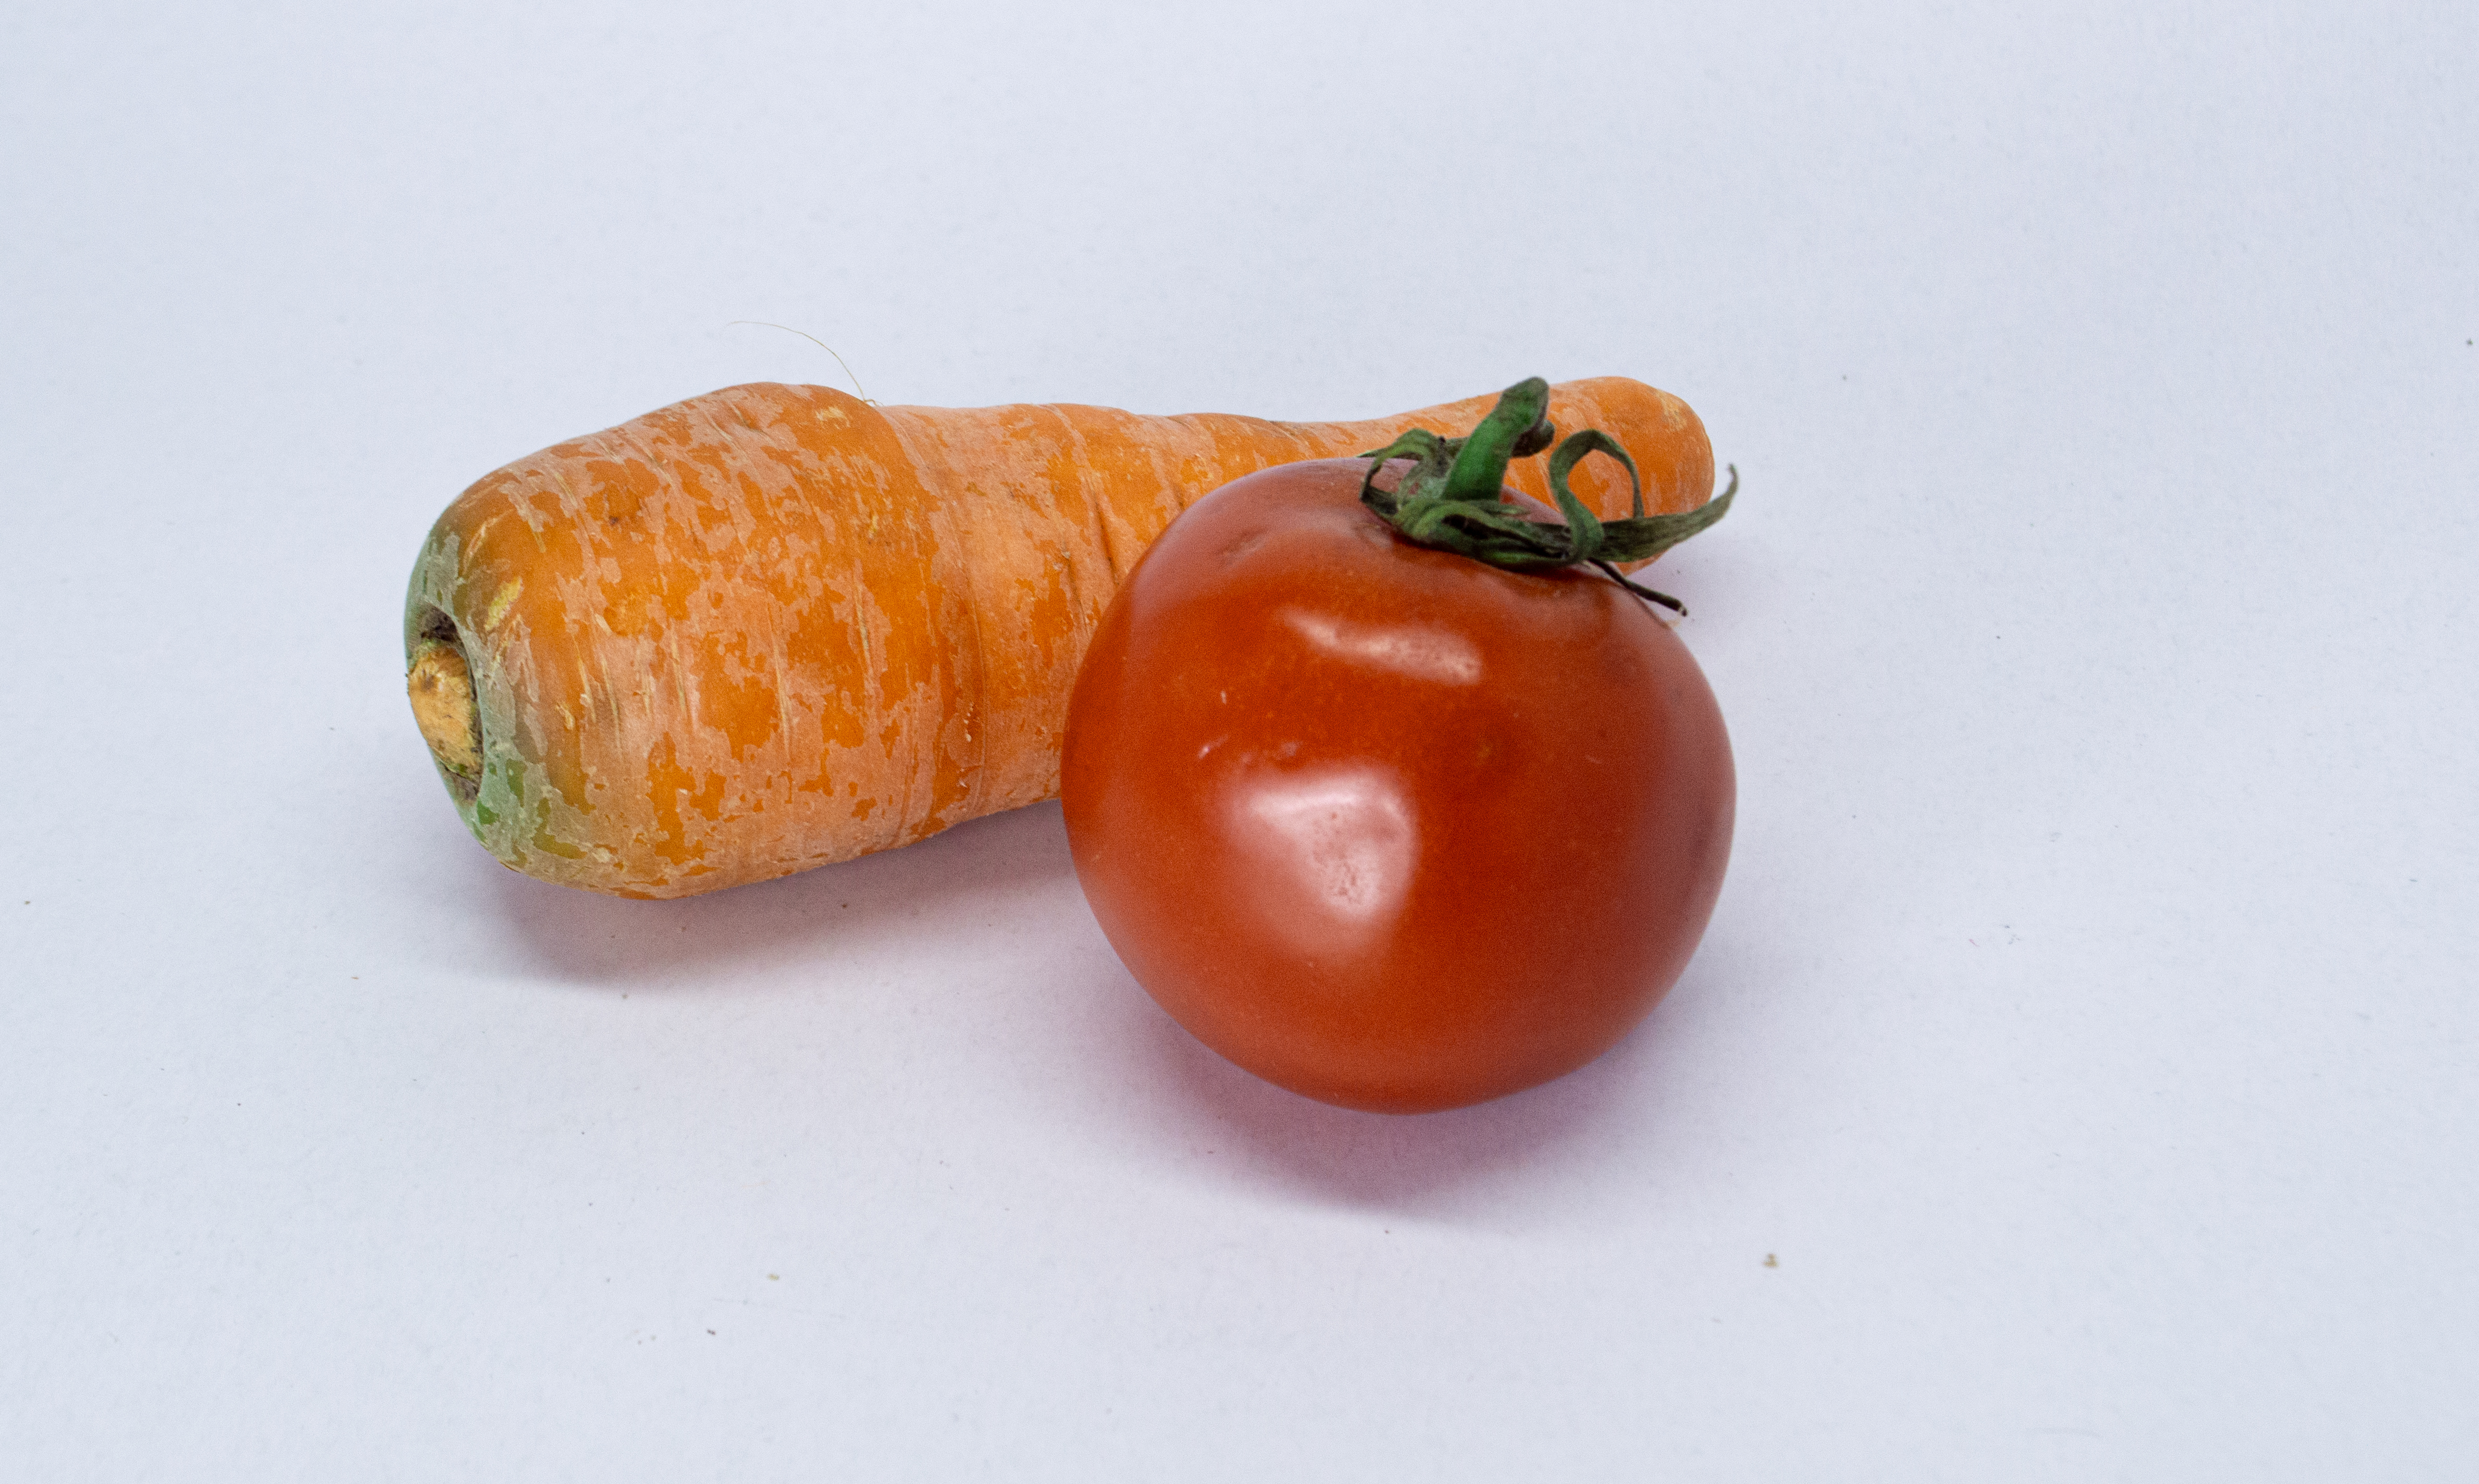
carrot, vegetable, fresh, isolated, food, agriculture, antioxidant, clipping, closeup, cookery, crop, crunchy, diet, eat, edible, farming, fruit, full, group, harvest, root, plant, leaf, salad, organic, small, ingredient, studio shot, purity, photography, healthy eating, body care, choice, background, wooden, vegetarian, healthy, green, orange, farm, freshness, harvesting, farmer, homegrown produce, agricultural field, growth, cultivated, holding, hand, gardening, cut out, white color, raw food, no people, simplicity, color image, green color, copy space, freshly, view, beautiful, copy, space, path, spiritual, love, romantic, god, road, produce, natural foods, tomato, bush tomato, plum tomato, cherry tomato, nightshade, Food group, root vegetables, staple food, superfood, still life photography, Polemoniales, Vegetarian cuisine, tuber